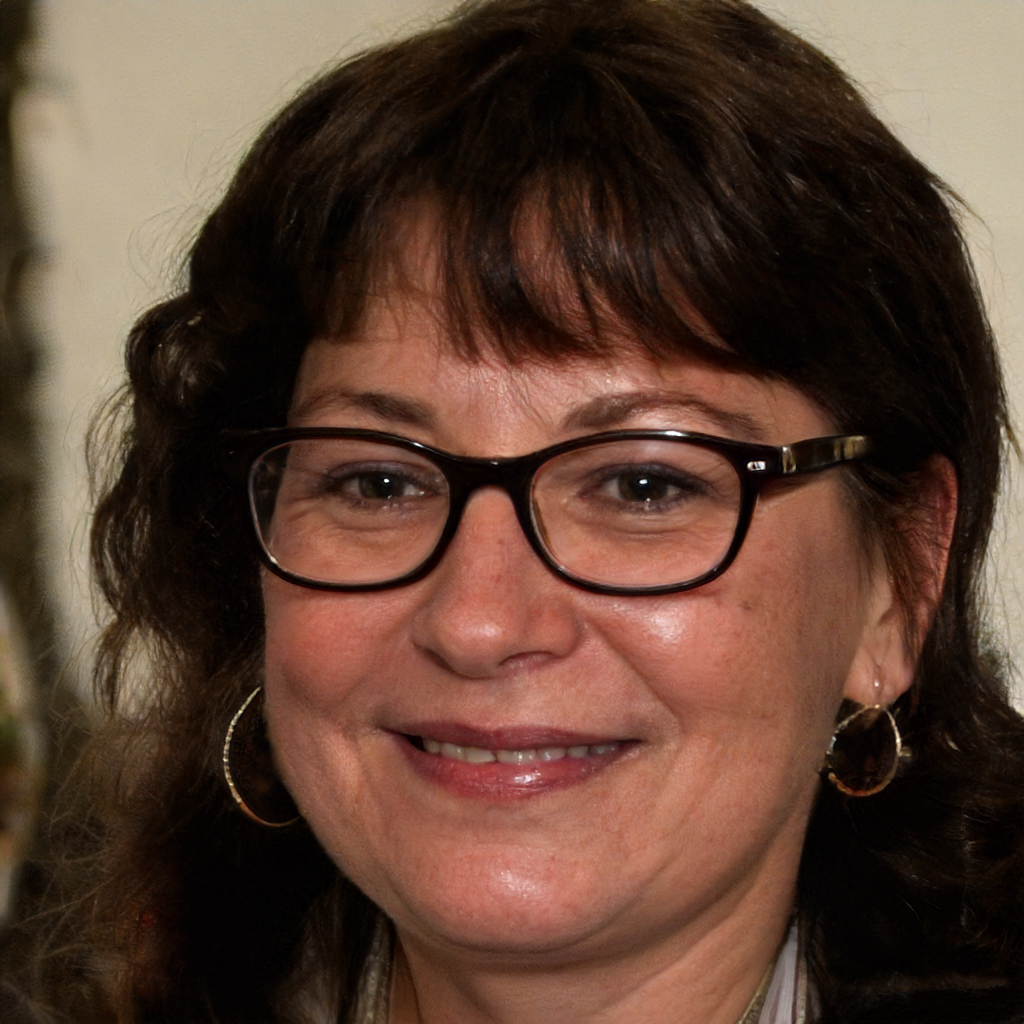
Gender: Female